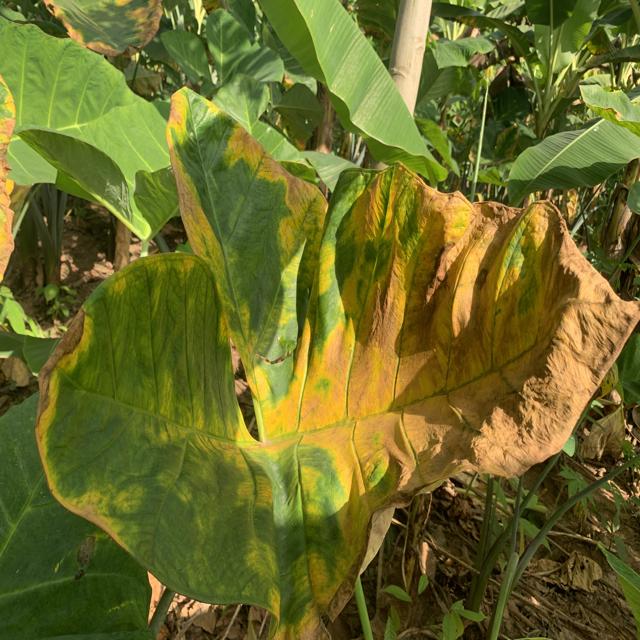
Label: Late_Blight